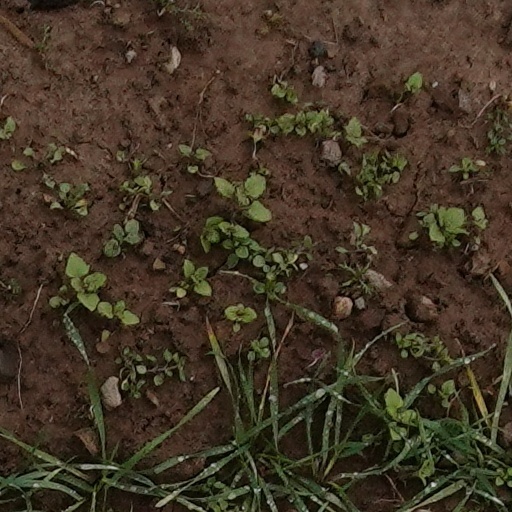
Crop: wheat